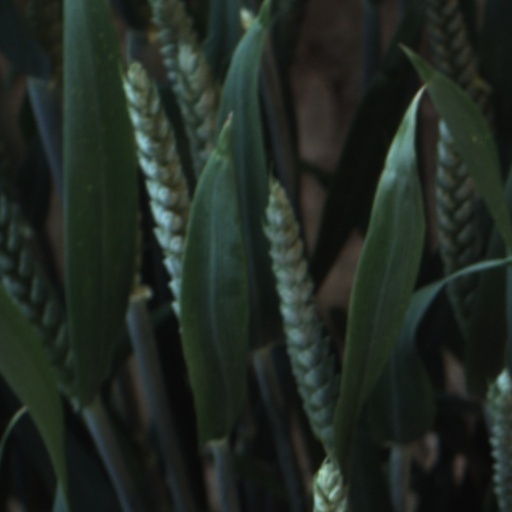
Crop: wheat